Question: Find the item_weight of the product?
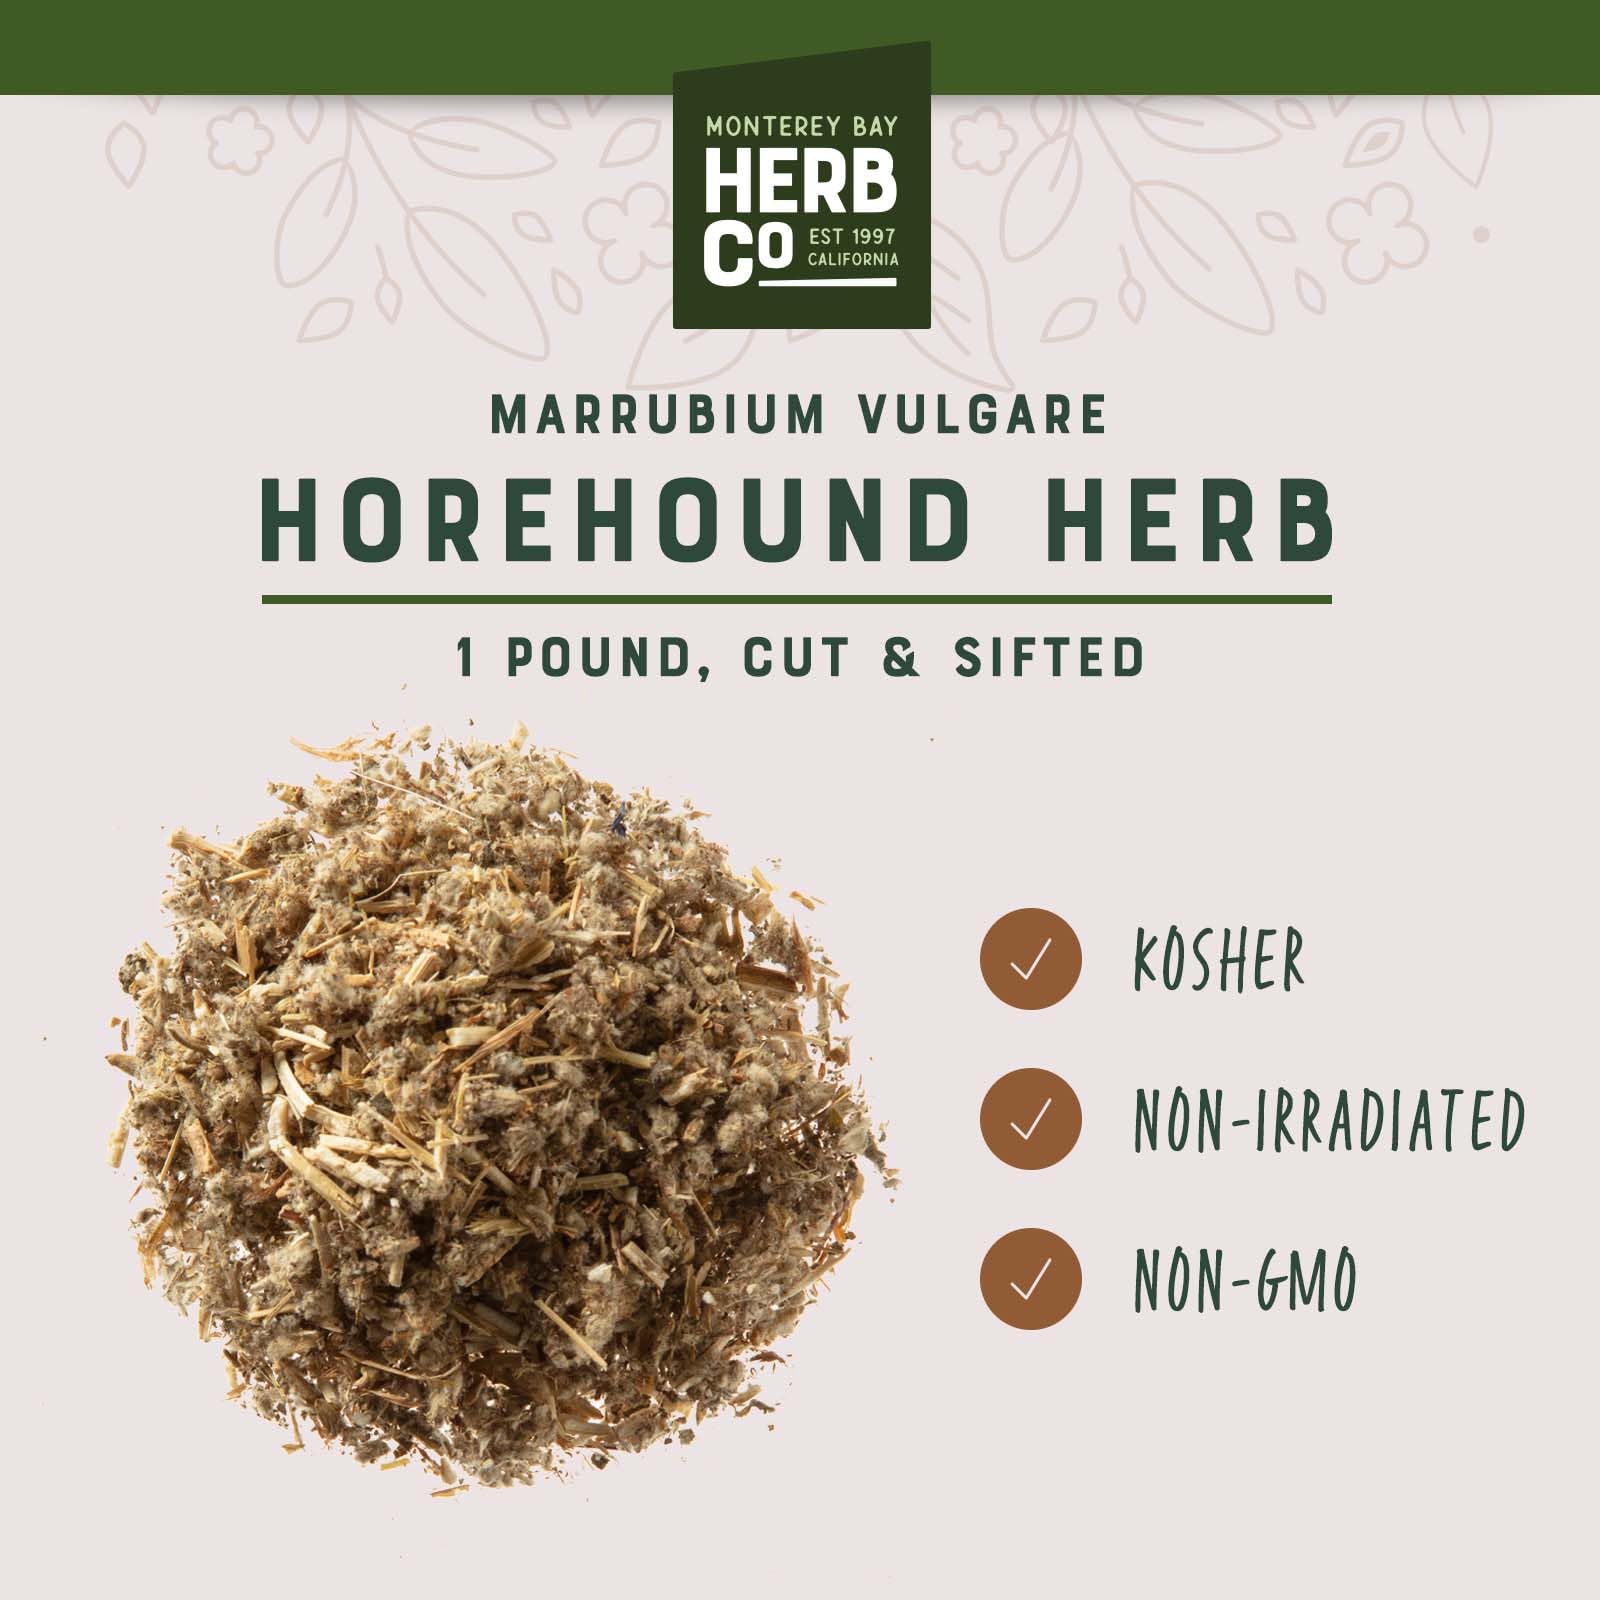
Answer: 1.0 pound